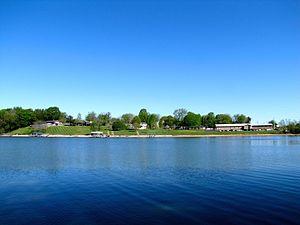
Estill Springs est une municipalité américaine située dans le comté de Franklin au Tennessee.